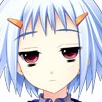
Portrait style: Anime Portrait